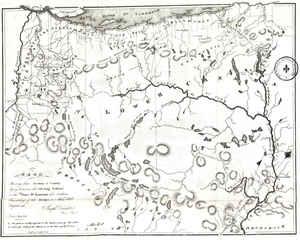
Cet article traite des événements qui se sont produits durant l'année 1827 au Bas-Canada.